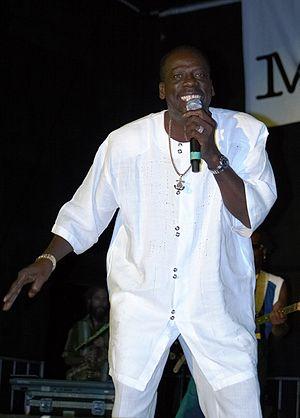
Leroy Sibbles est un chanteur et musicien reggae de Jamaïque.